Multimedia Fountain Roshen

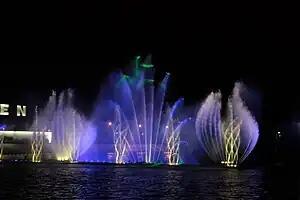
Multimedia Fountain Roshen is the only one in Ukraine and the largest floating fountain in Europe, built on the river Southern Buh in Vinnytsia City near Festivalny Isle (Campa Isle)

Multimedia fountain Roshen is located in Vinnytsia, a city in west-central Ukraine, located on the banks of the Southern Buh. Built in 2011 it is considered as one of the largest floating fountains in Europe. It is the major multimedia attraction in the city.